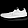
Label: Sneaker